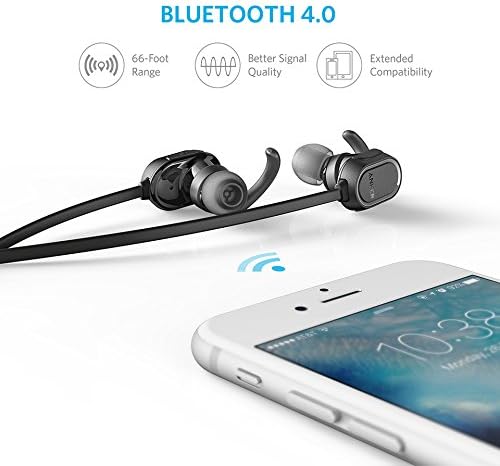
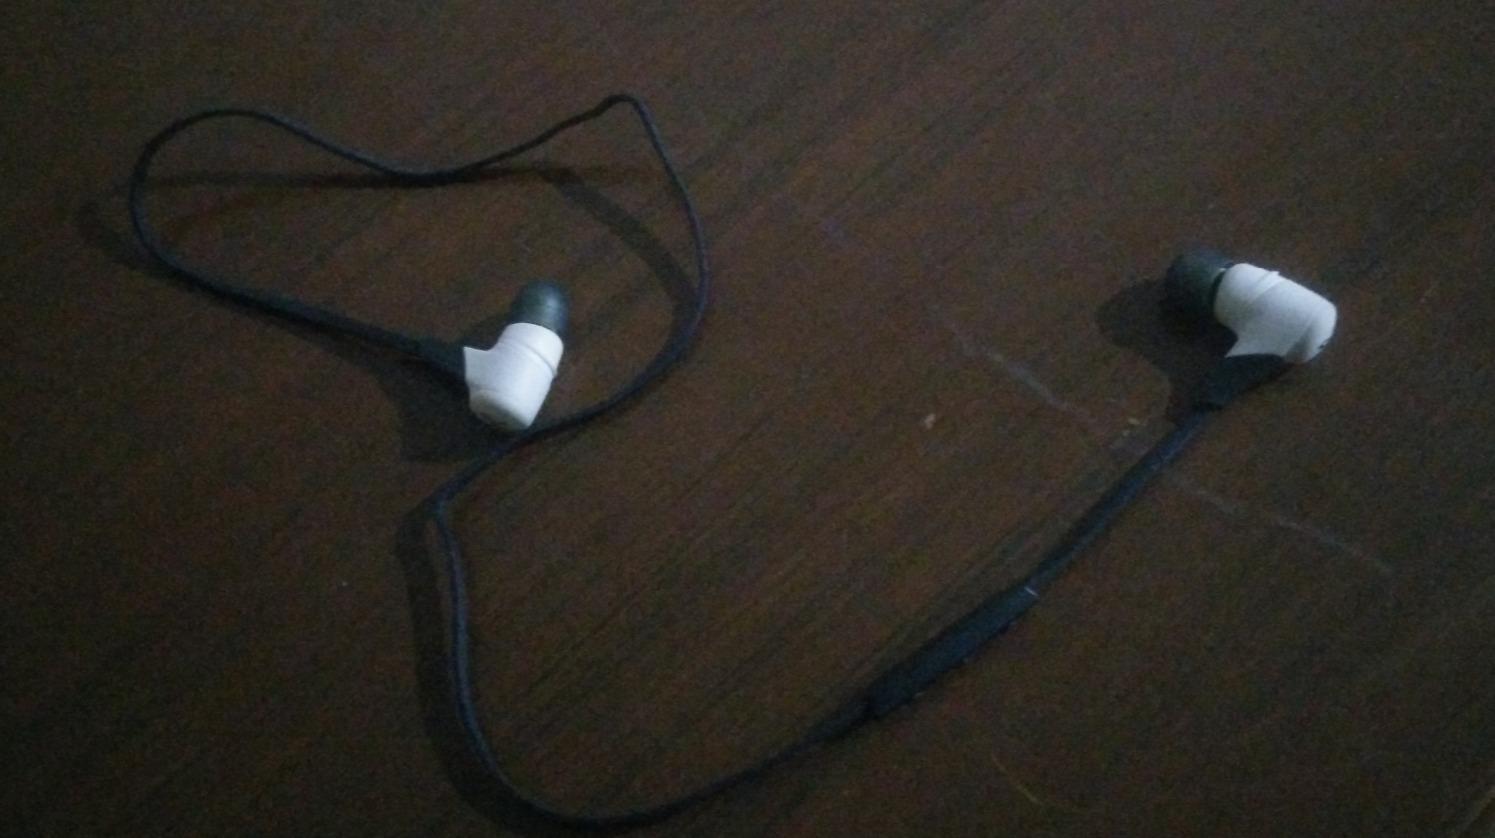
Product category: headphones
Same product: no